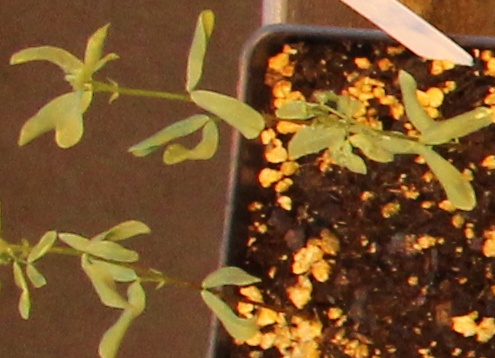
Label: Lentil